John Lewis (Virginia colonist)

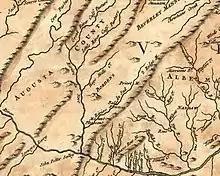
Borden's Tract, where John Lewis established his first home in Virginia, on land owned by Benjamin Borden. Depicted on a 1757 map of Virginia and Maryland.

Meanwhile, before 1736, King George II of England had already awarded 118,491 acres of land, including the Shenandoah Valley land on which the Lewises had settled, to the Tidewater aristocrat William Beverley, who promised to survey and develop it, but remained near the colonial capital and proposed to sell the land to those already squatting upon it. The Lewises were among the first white settlers in what became Augusta County, Virginia in 1745 (with John Lewis and his eldest son Thomas becoming two of the original justices of the peace). Meanwhile Beverley showed his appreciation for John having built a fort for protection against Native Americans upset with the settlers, as well as for his providing hospitality to the settlers. On April 22, 1738, the Governor's Council of Virginia (on which Beverly sat) acknowledged having received a petition from pioneers in the Shenandoah Valley which mentioned John Lewis as their captain in defending against the natives. In 1738 Beverley hired Lewis as a representative in charge of surveying and selling plots of land from the Beverley Manor. Lewis acquired an official title for his land and mill in Beverley Manor (2,071 acres) on 21 February 1738 at a bargain price of 14 pounds sterling, and for his land on Borden's tract on 20 February 1739. By 1751, Lewis owned 9,313 acres in Augusta County.). By the end of the year his eldest sons (Thomas and Andrew Lewis) and three prominent Tidewater gentleman also received land grants totaling 30,000 acres south and west of the parcel granted their father and Tidewater lawyer Edward Barradall, in what ultimately became Bath County.